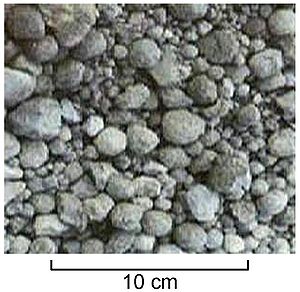
Sintring
Klinker produceret ved sintring af kalksten og aluminiumsilikat.
Ved sintring bliver løse korn eller partikler i et kornet materiale bundet sammen, så der kommer større stykker af sammenhængende korn. Sammenbindingen kan ske ved smeltning af kornoverfladen eller ved sammengroning gennem diffusion. Sintring foregår som oftest under tryk eller ved brug af varme. Det anvendes som produktionsmetode i industrisektoren.